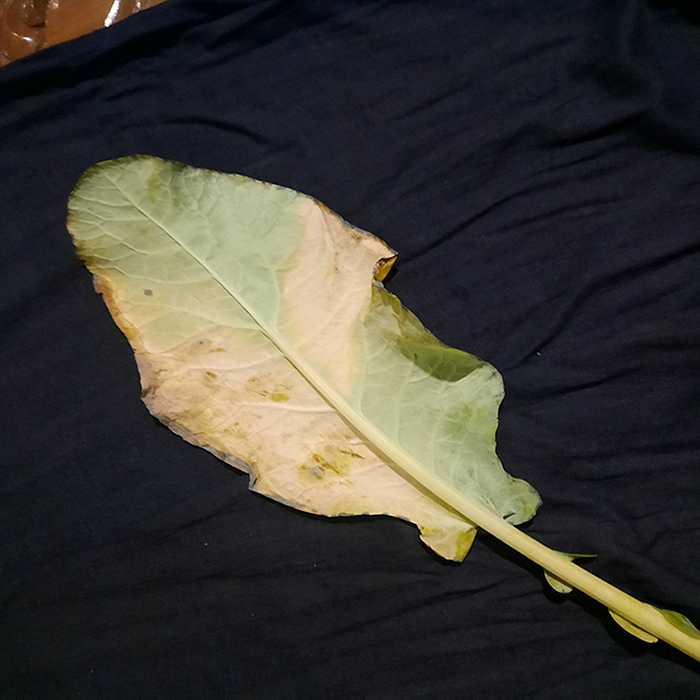
Plant: Cauliflower
Label: Black Rot